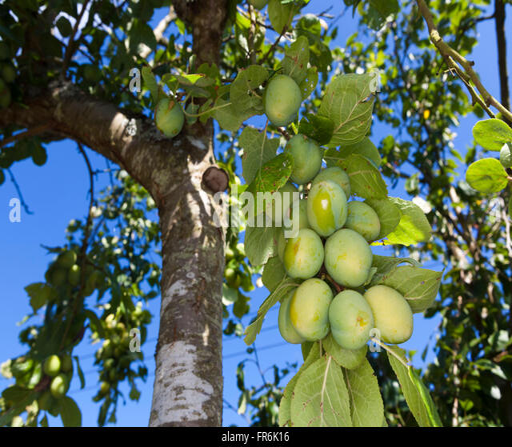
plums still green and ripening on the tree